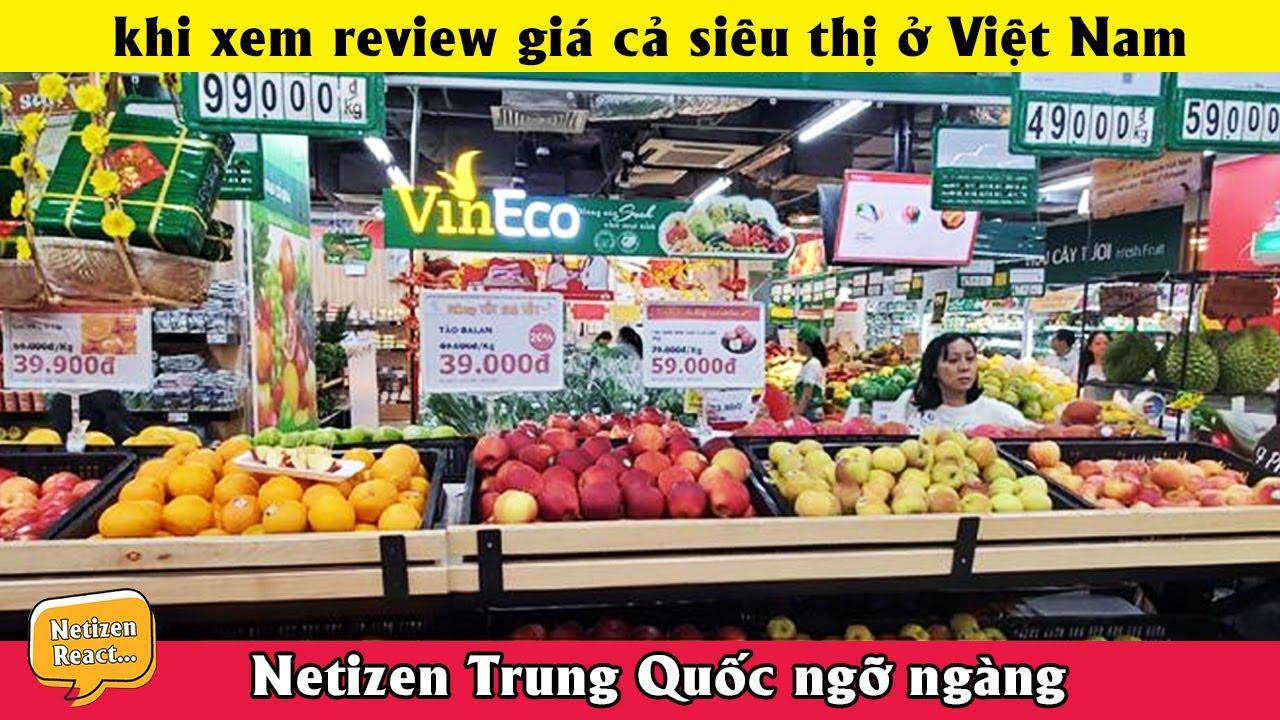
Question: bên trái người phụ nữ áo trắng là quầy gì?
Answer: bên trái người phụ nữ là quầy sầu riêng